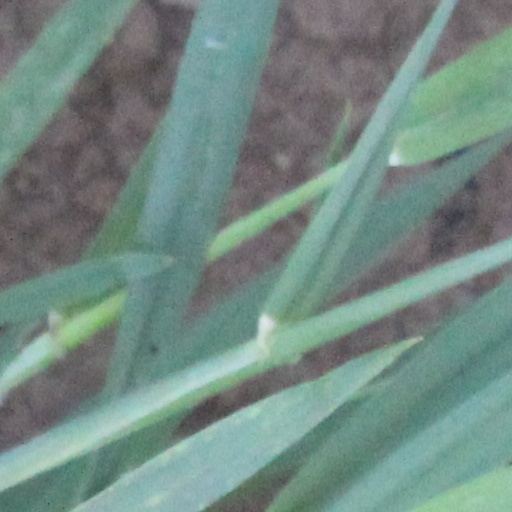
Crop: wheat